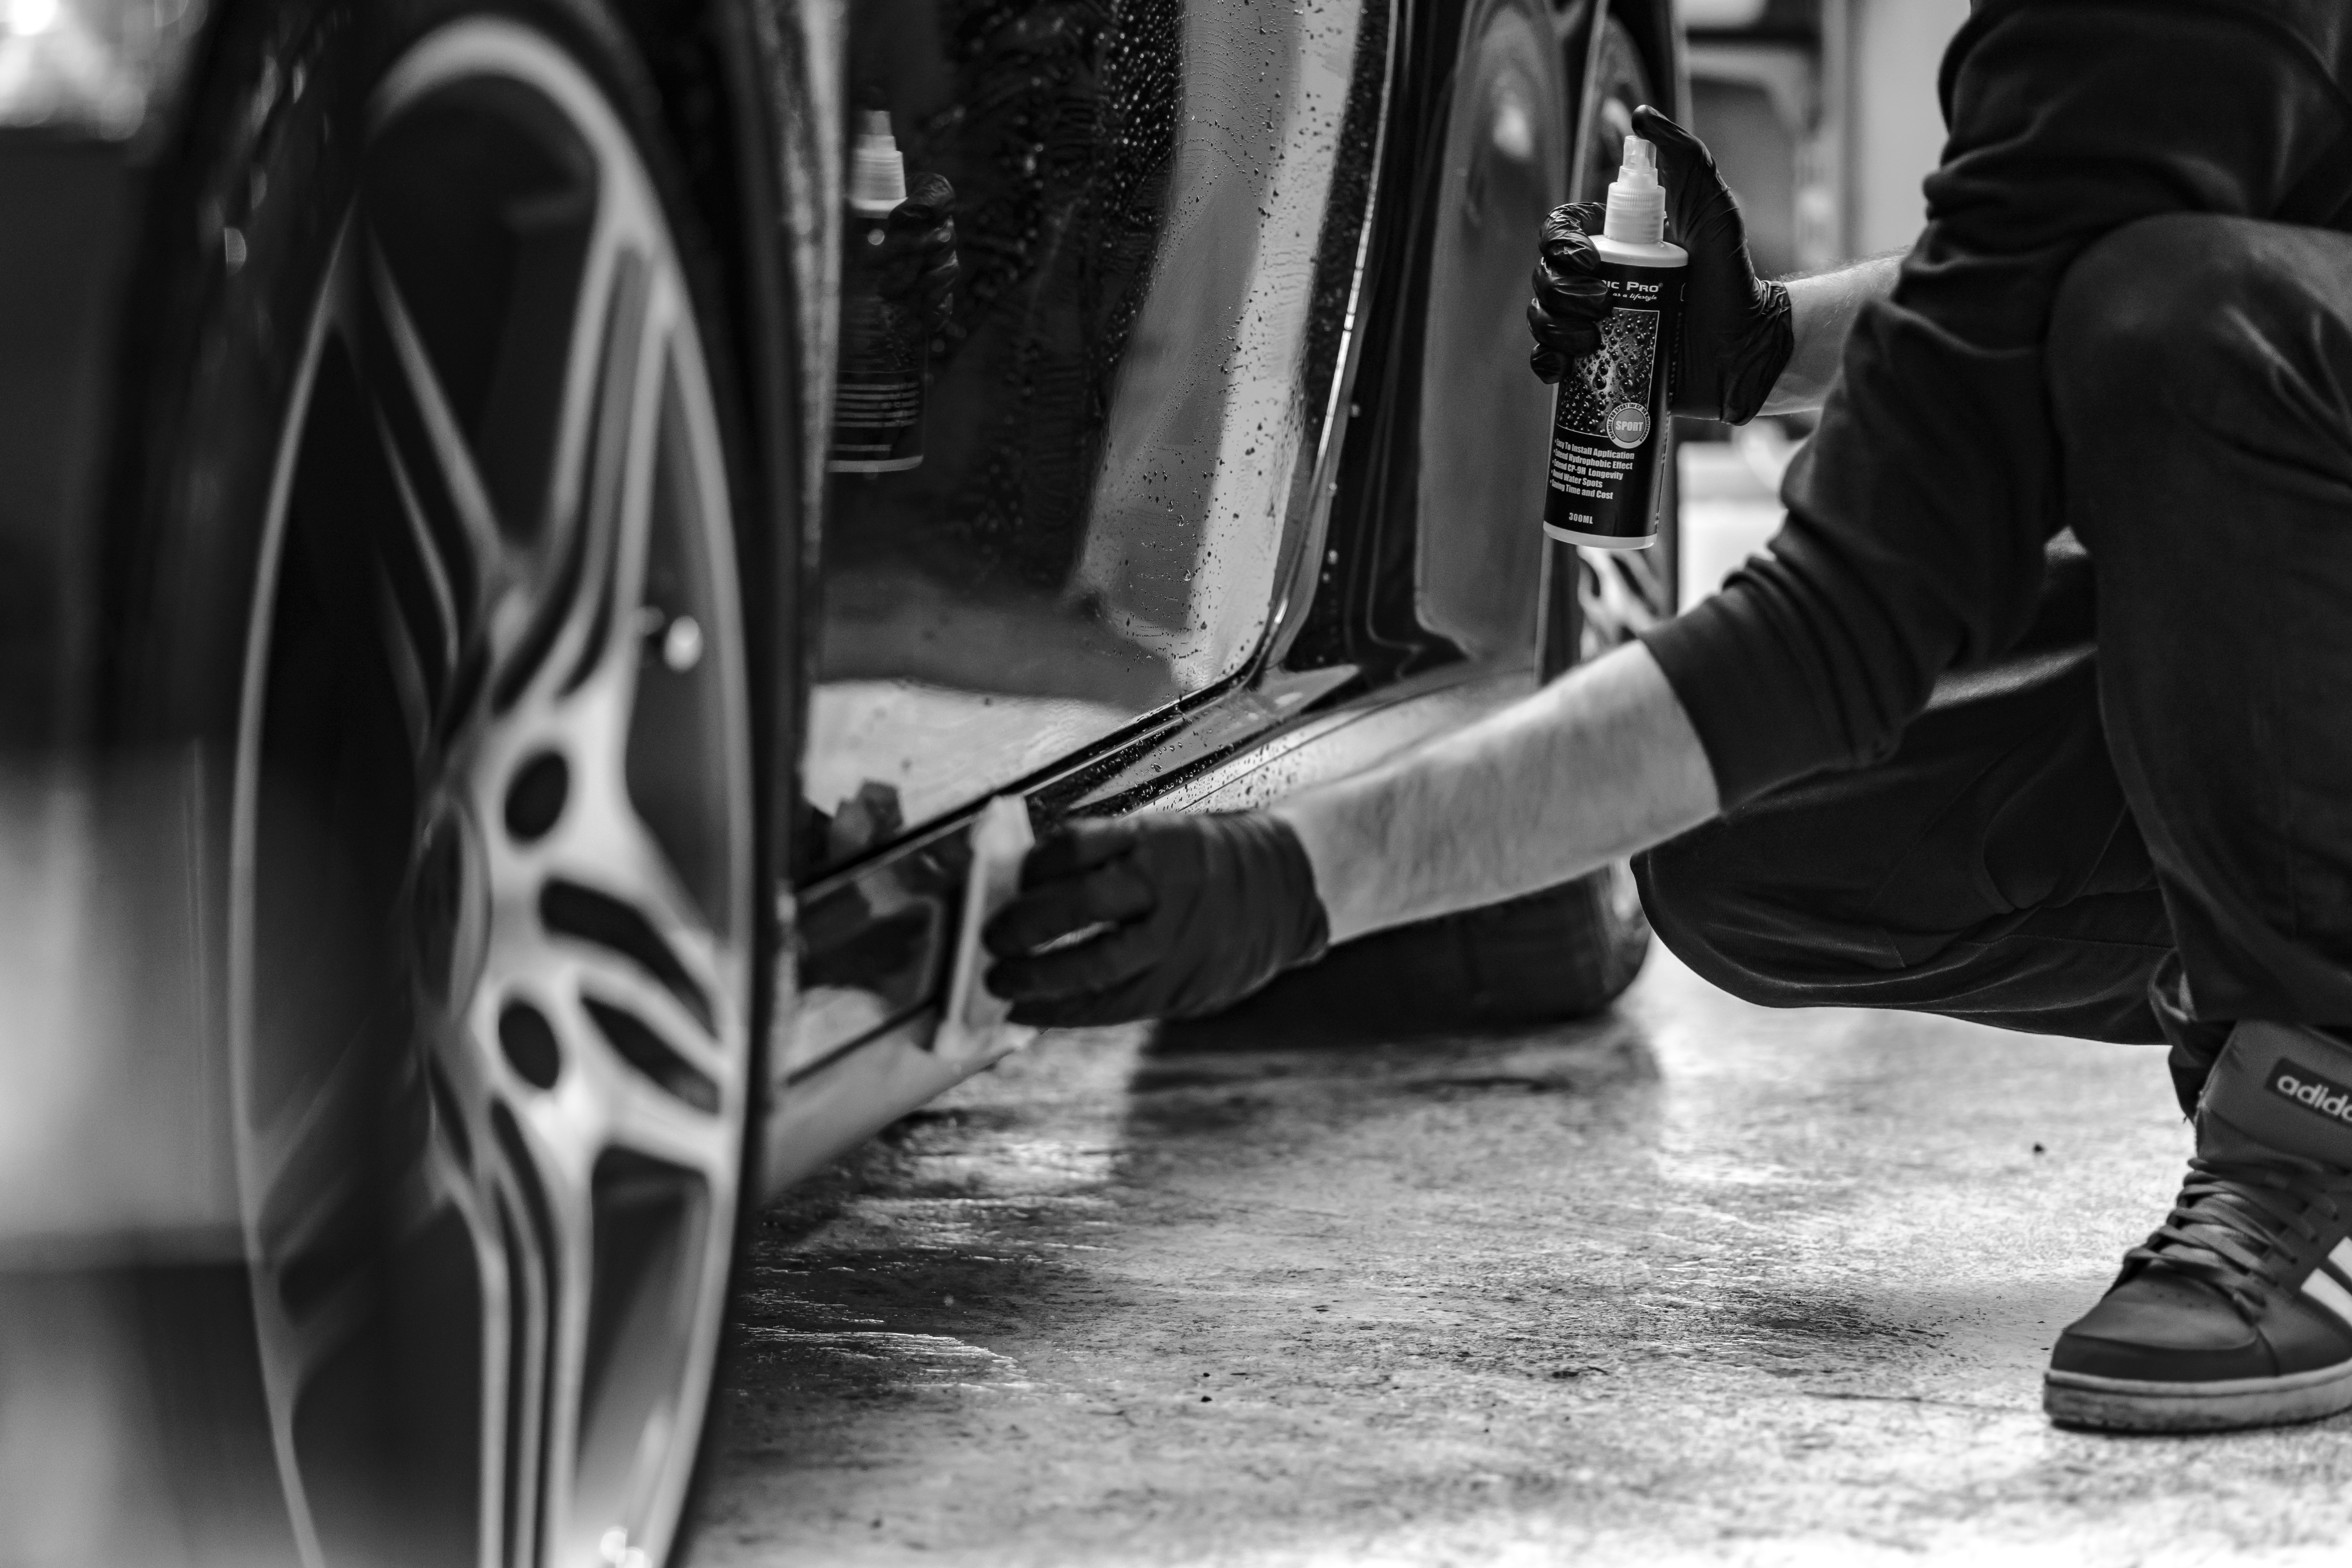
hand, man, water, person, black and white, people, car, photography, automobile, steam, glass, smoke, high, vehicle, shine, washing, clean, wash, auto, care, garage, black, monochrome, wipe, cleaner, worker, spa, footwear, cleaning, manual, job, service, polish, pressure, washer, monochrome photography, film noir, microfiber, cleansing, pressure washing